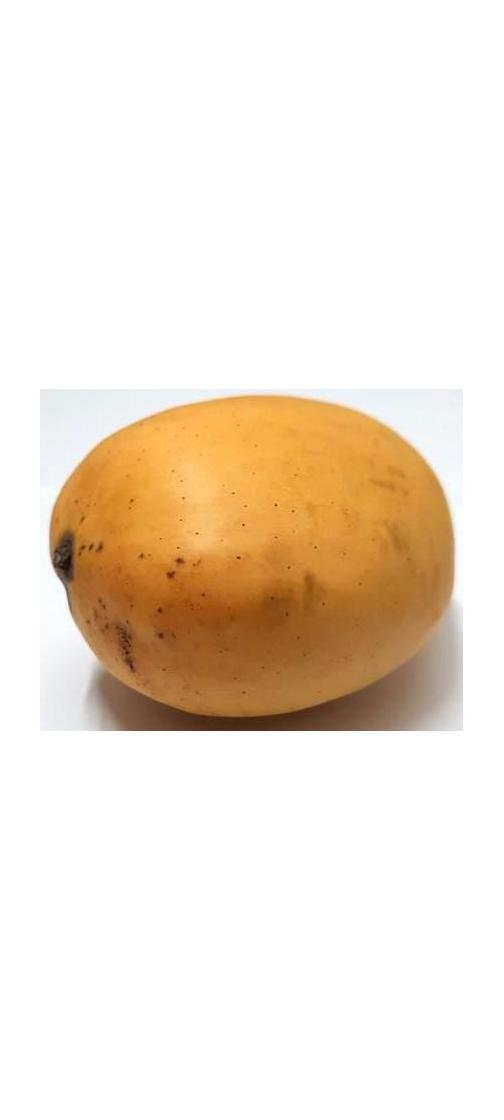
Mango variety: Katimon